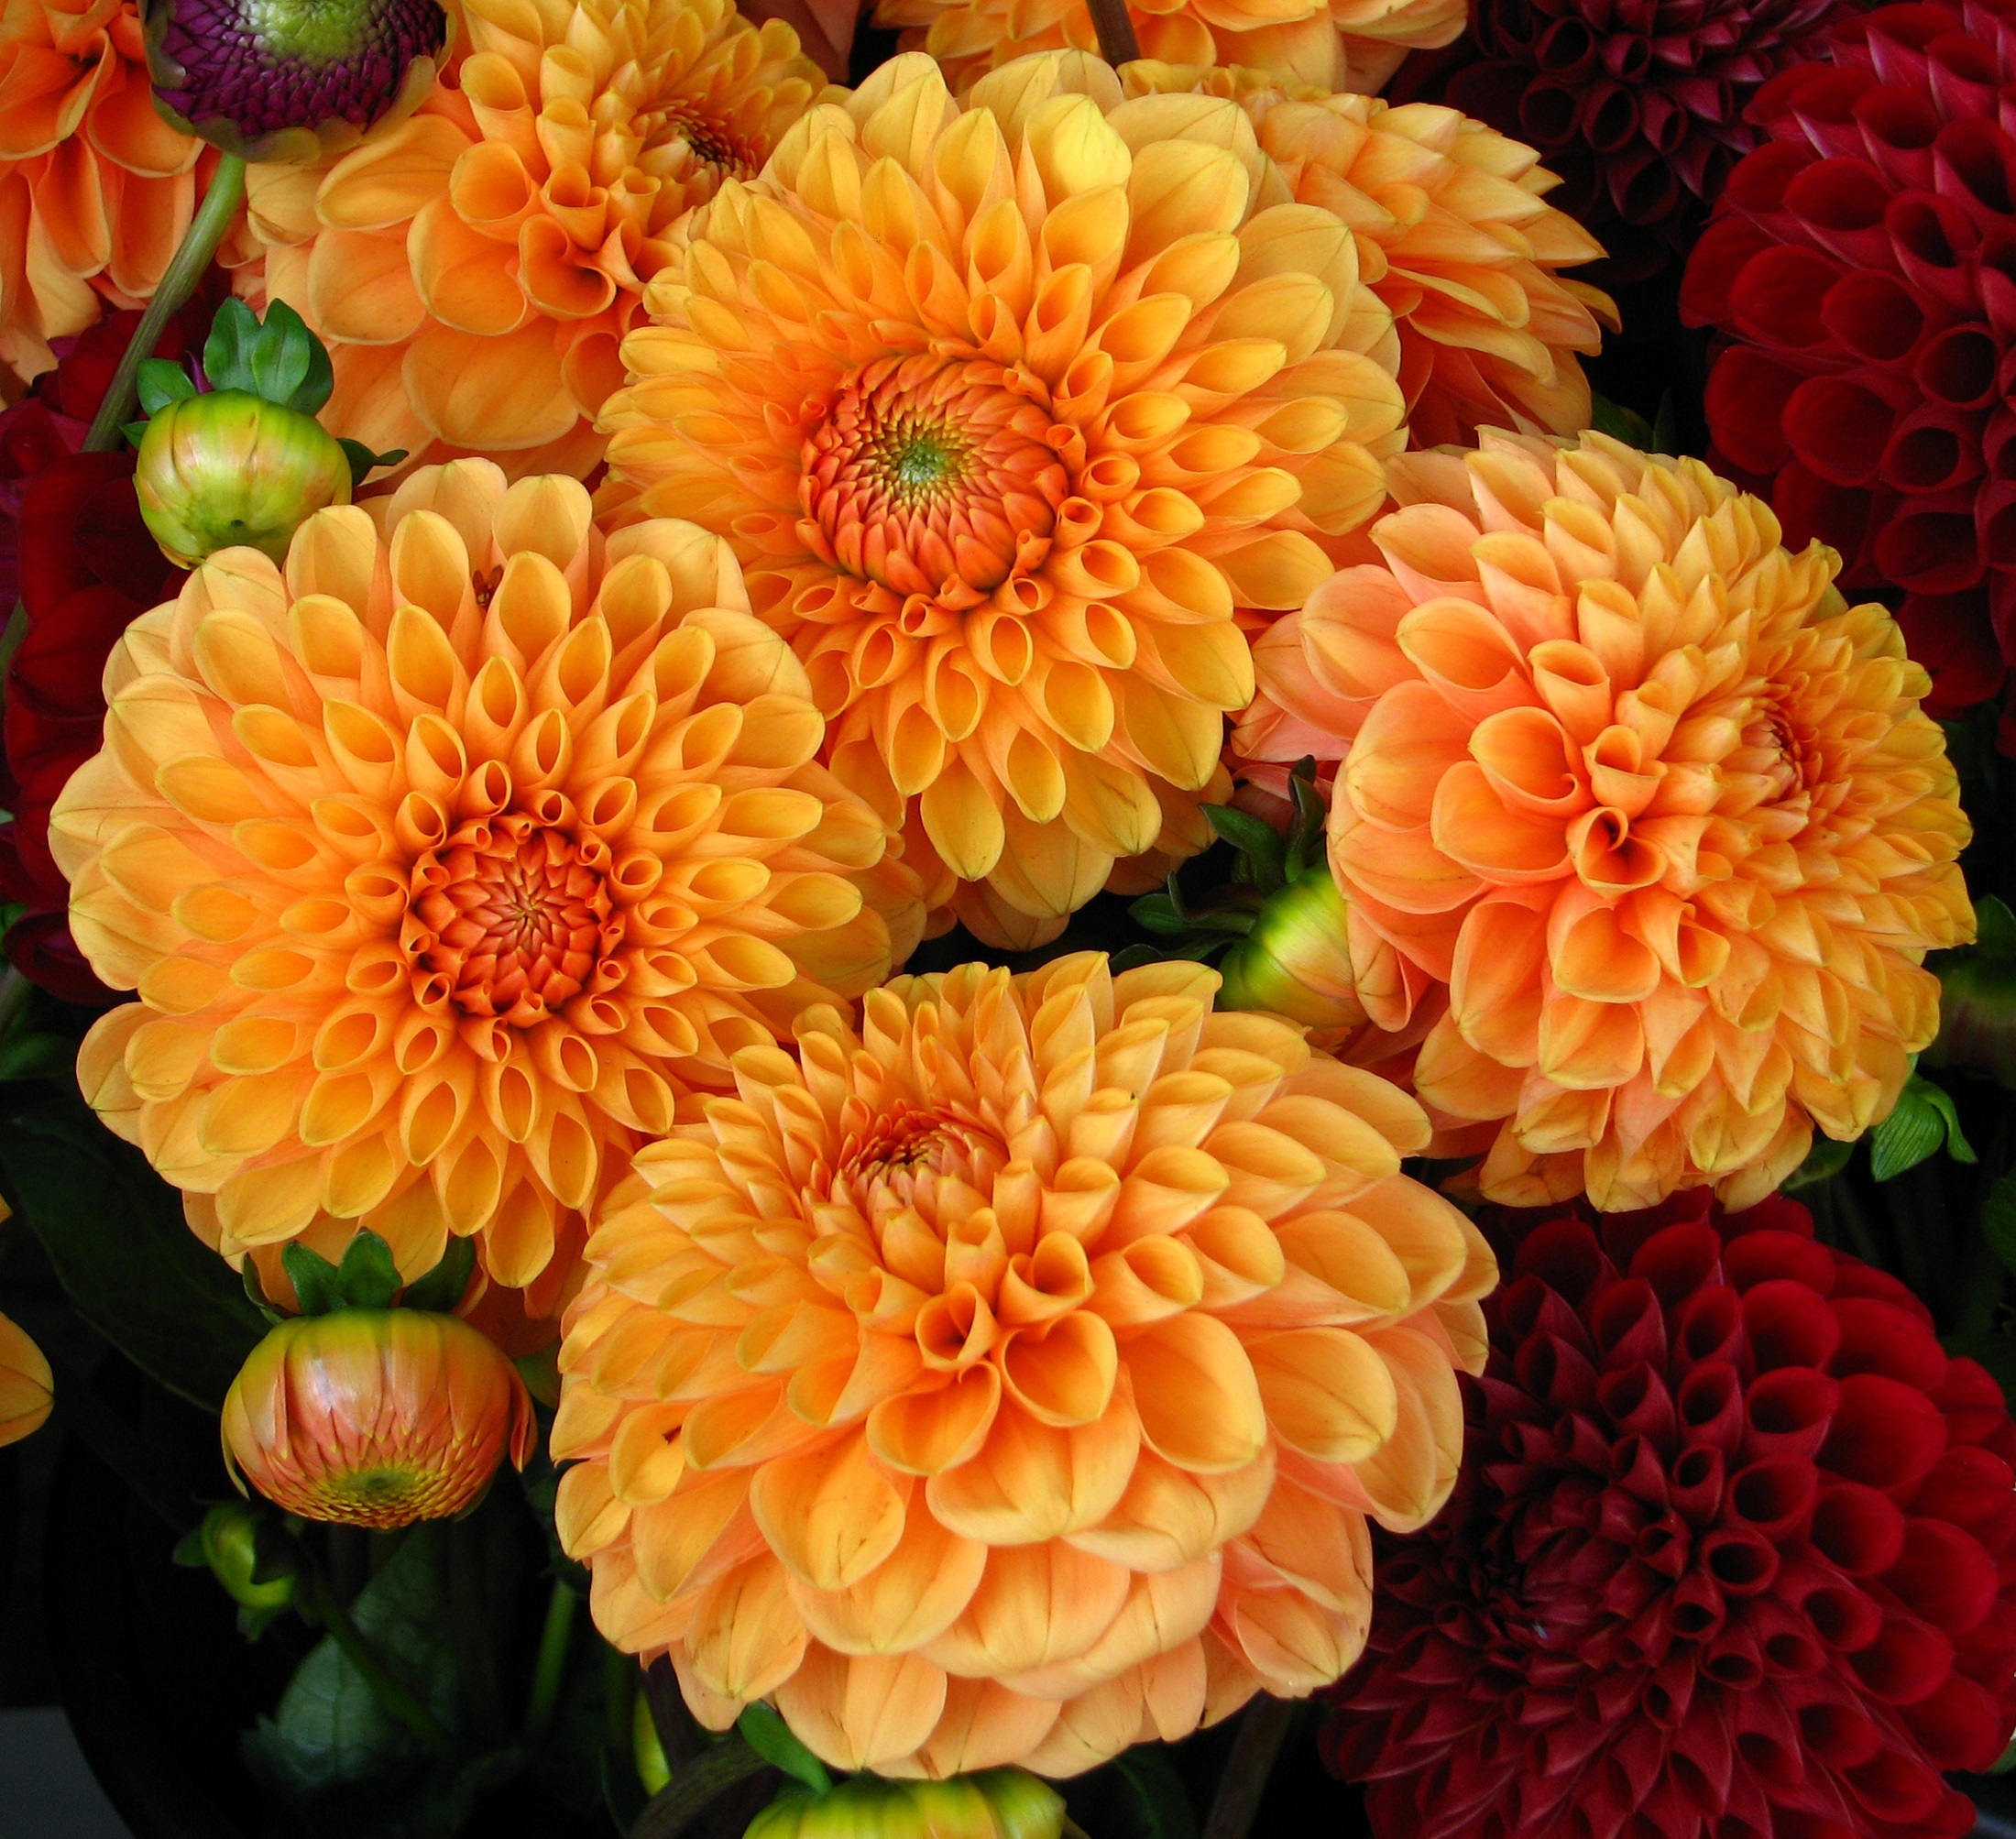
plant, flower, petal, floral, orange, pattern, macro, fresh, plants, flowers, close up, dahlia, design, pompom, petals, blossoms, gerbera, blooms, dahlias, floristry, flowering plant, daisy family, city car, annual plant, land plant, chrysanths